Royal Tombs of the Goryeo Dynasty

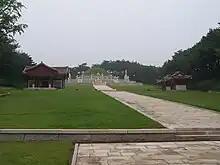
Hyonneung - Tomb of King Taejo

Hyonrung (현릉/), also known as the Tomb of King Wanggon, is the tomb of King Taejo (877-943, r. 918-943), founder of the Koryo dynasty. Taejo, who adopted that name upon ascending the throne, was the first king to unify the entire Korean peninsula after subjugation the southern states of Silla and Paekje. Construction on the tomb began after the king's death in 943. He was buried with his favorite wife, Queen Sinhye.